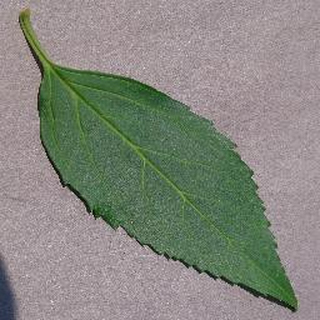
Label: healthy_cherry